Jiutian Xuannü

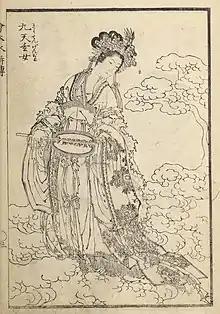
Jiutian Xuannü as depicted in a 1829 Japanese picture book of the "Water Margin"

In the "Taishang Laojun Zhongjing", Jiutian Xuannü is described as being dressed only in the white of Venus and the brilliant stars, with her pearl of Great Brilliance shining in illumination. When Jiutian Xuannü appeared before Huangdi as narrated in the "Yongcheng Jixian Lu", she wore variegated kingfisher-feather garments of nine colors and rode a cinnabar phoenix with phosphors and clouds as reins.